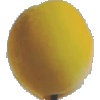
Label: Peach 2